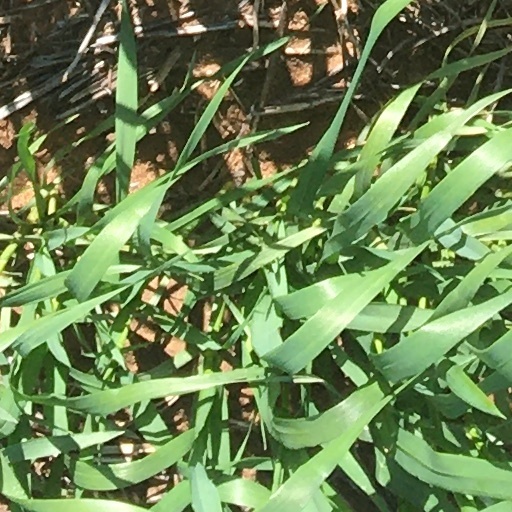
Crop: wheat